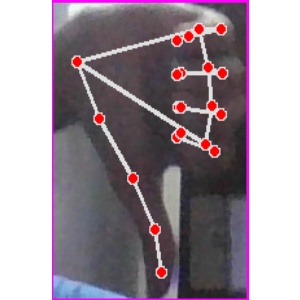
अक्षर: फ